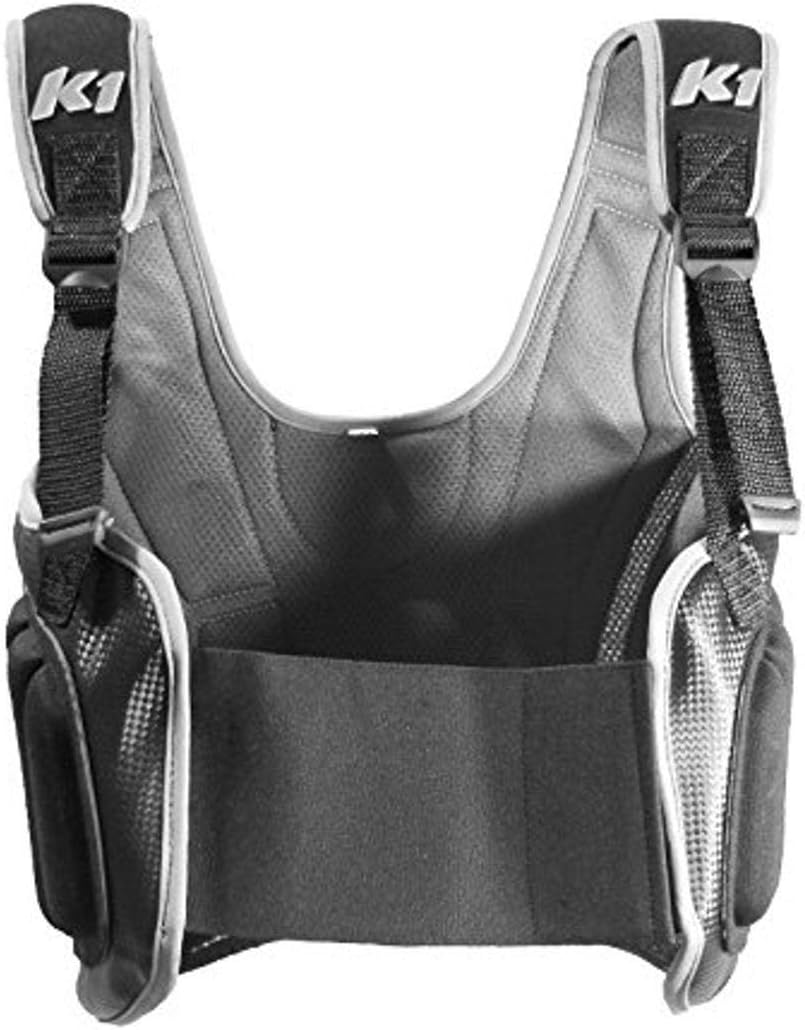
K1 Race Gear Karting Pro-Lite Rib Protector Vest (Black, X-Large) - 16-PLV-N-XL
Category: Automotive
The new Pro Lite rib vest features a lightweight foam mesh inner lining for extreme comfort with an integrated hydro-foam outer rib barrier for ultimate protection. Our Pro-Lite Rib Vest is a superb rib protector that utilizes Jumbolon sheets behind high-density padding to provide maximum comfort and protection. With our NEW Pro-Lite Rib Vest, we set out to design a rib protector that would be both comfortable and fully functional on the track, and have incorporated a padded back panel and adjustable straps for ease-of-use and added resistance against fatigue, bruising, and discomfort. As karters ourselves, we understand the discomfort that can result from being on the track for an extended period of time or from tackling a tough outdoor venue, and we have designed our Pro Rib Vest not only to meet the needs of our customers, but also to meet our own demands.
Features: Hydro-Formed Outer Rib Protector for strength and durability | Velcro Front Elastic Closure For Flexibility | Adjustable Shoulder Straps | Sleek Carbon Fiber Mesh Look